Ford Island

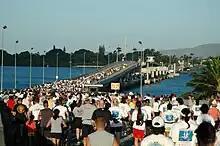
Hundreds of runners at the start line of a marathon at the O'ahu side of the Admiral Clarey bridge.

The Japanese disabled all seven battleships on Battleship Row. "Maryland", "Tennessee" and "Pennsylvania" were repaired in only a few weeks and three others within a year, but "Oklahoma" and "Arizona" were total losses. The weakened state of the US Pacific Fleet would allow the Japanese Navy to hold the initiative until the Guadalcanal Campaign eight months later.